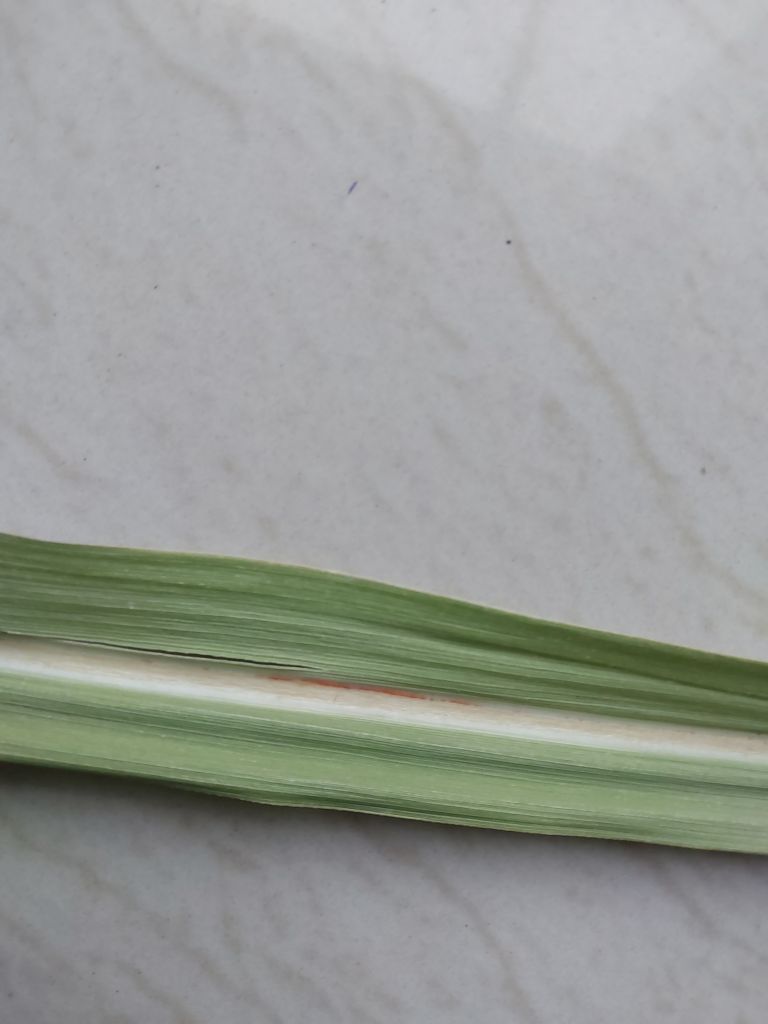
Label: Brown Spot